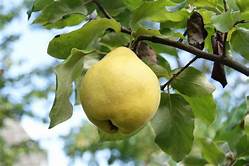
Label: quince